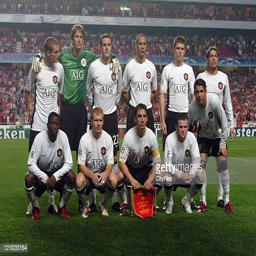
football team during a match